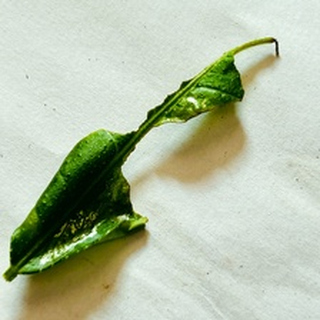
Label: lemon_deficiency